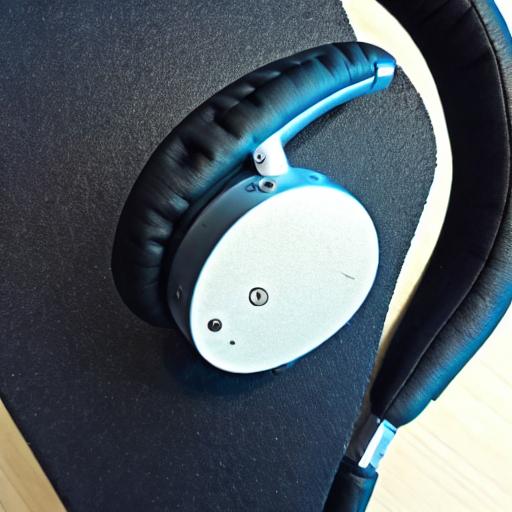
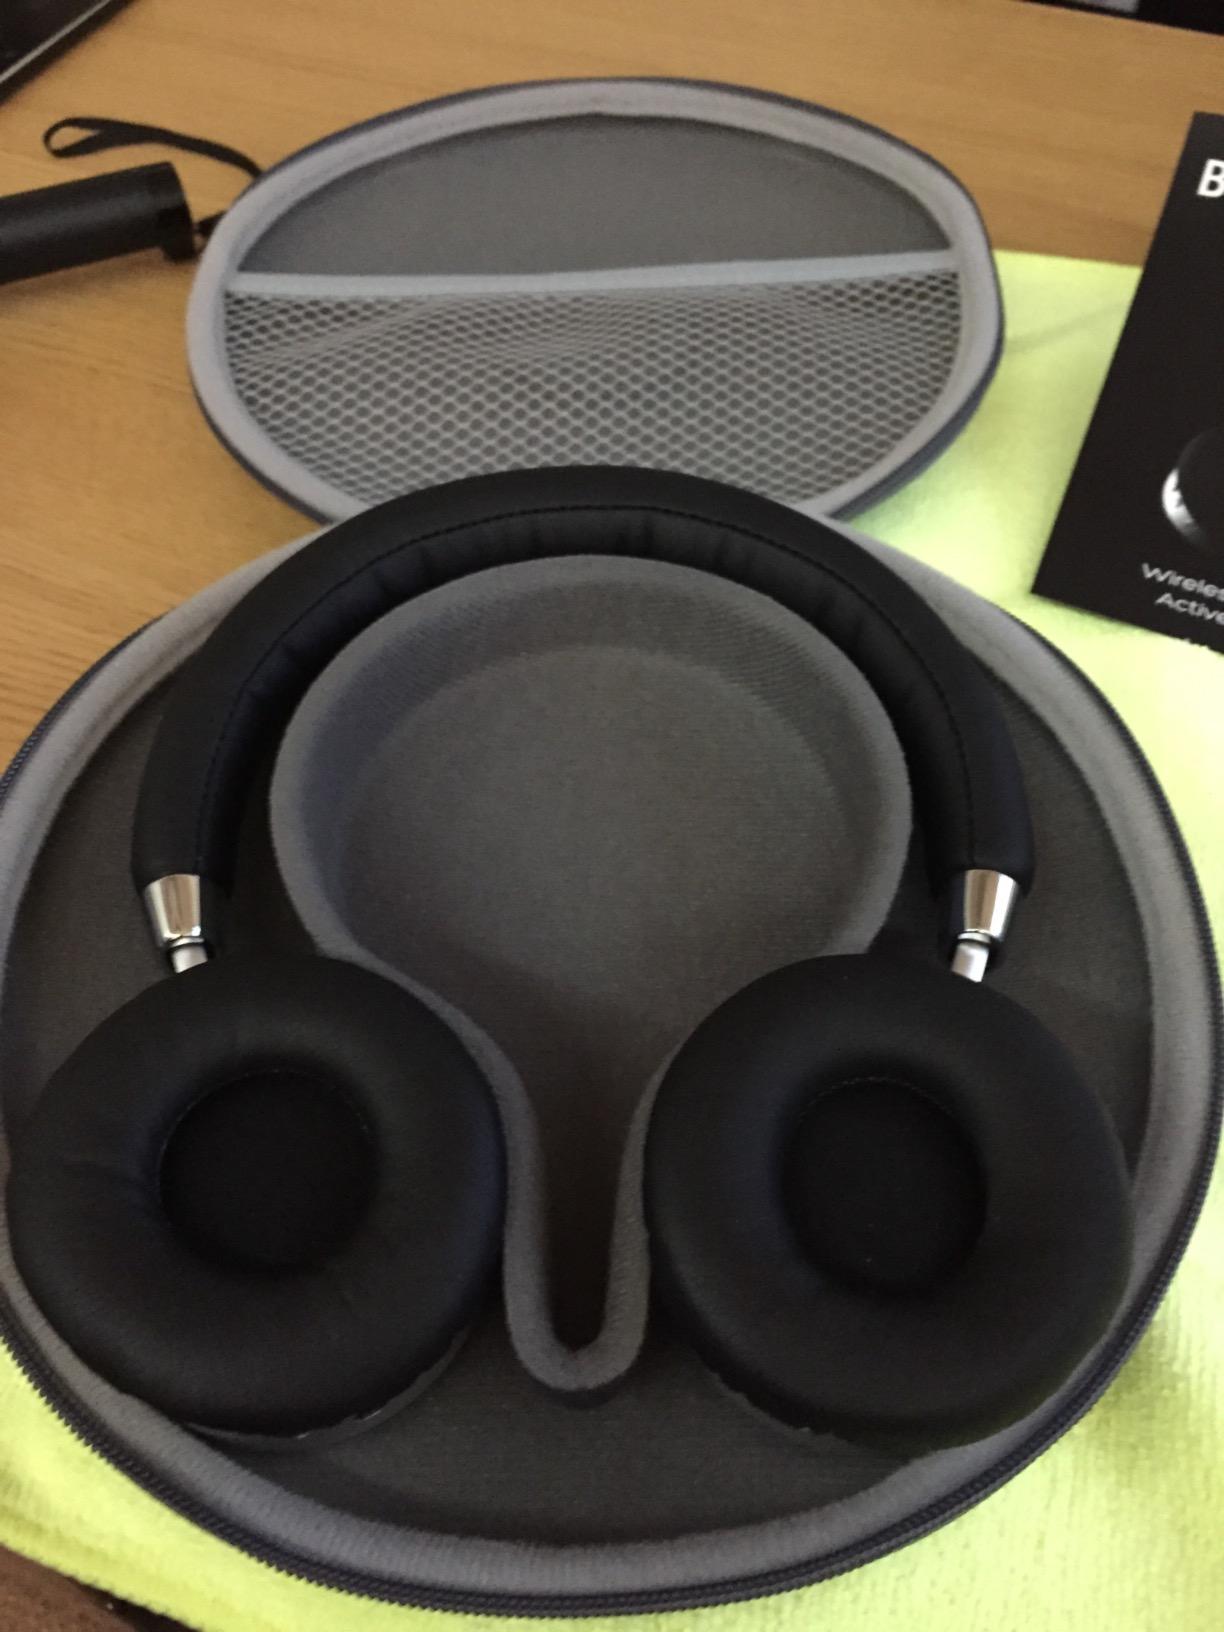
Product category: headphones
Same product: no